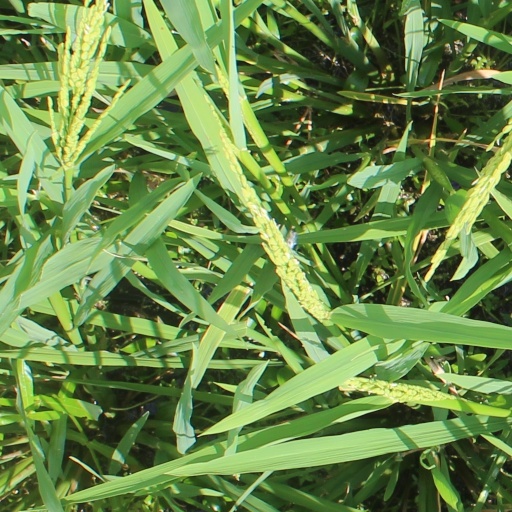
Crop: rice